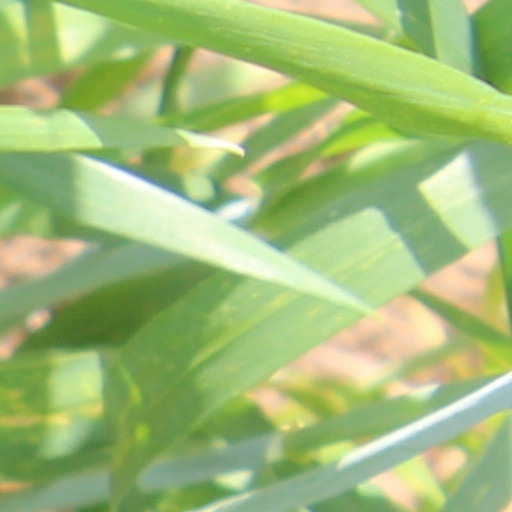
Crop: wheat